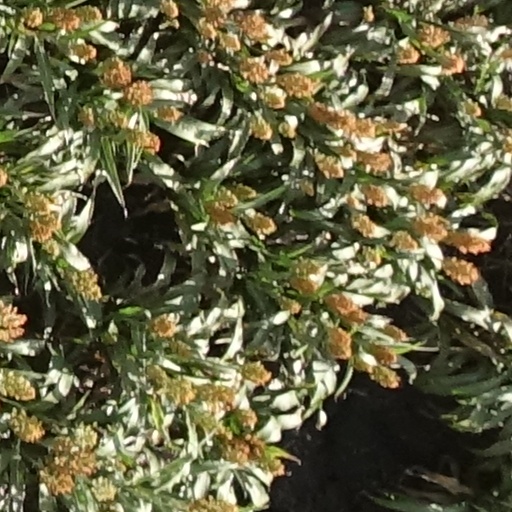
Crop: sorghum